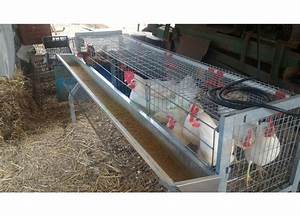
Label: gallina